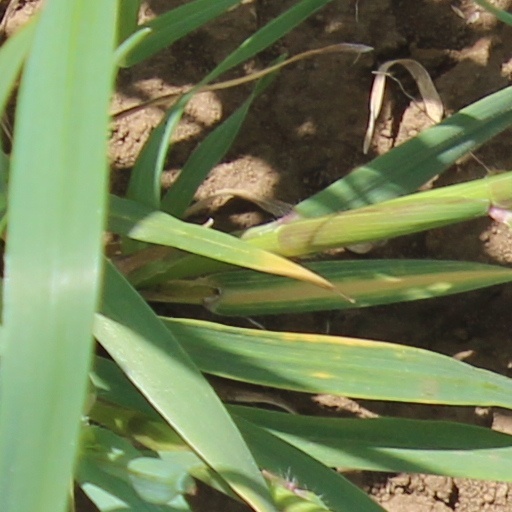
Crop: wheat